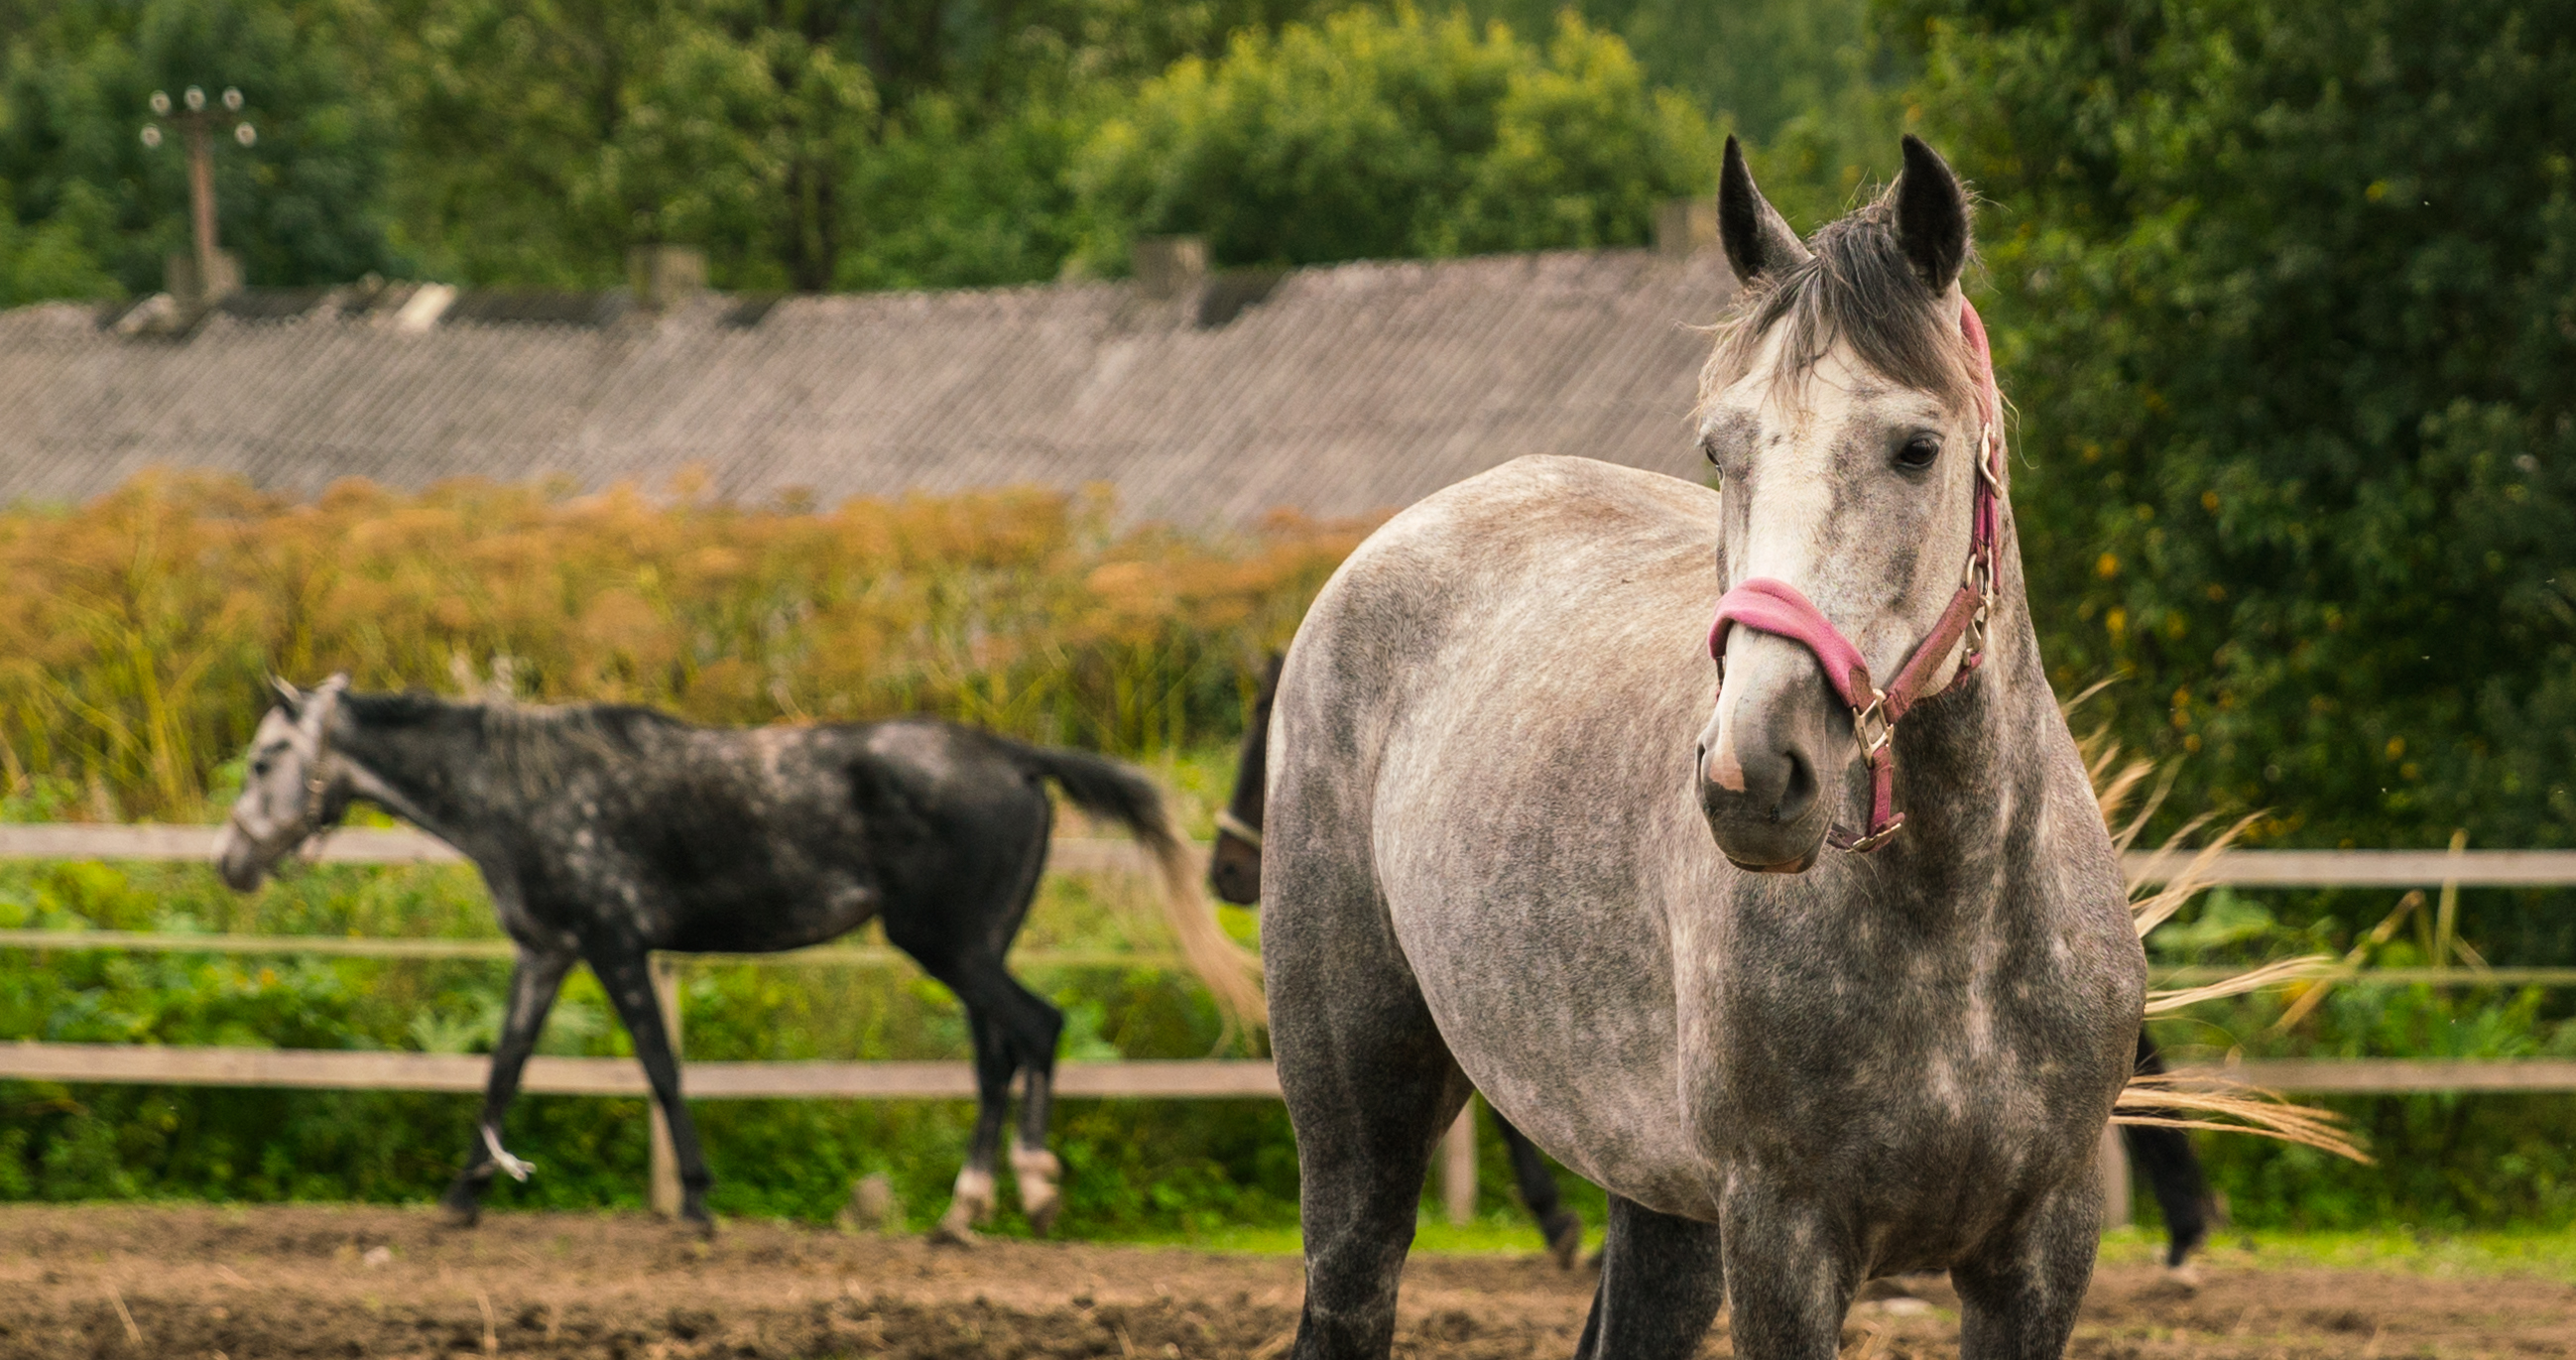
horse, animals, pasture, horse like mammal, mare, grass, tree, rural area, farm, mane, mustang horse, pack animal, stallion, livestock, plant, ranch, meadow, wildlife, snout